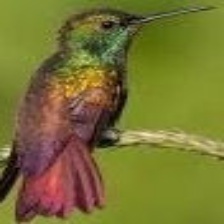
Species: WHITE EARED HUMMINGBIRD
Scientific name: BASILINNA LEUCOTIS
ImageNet parent category: hummingbird